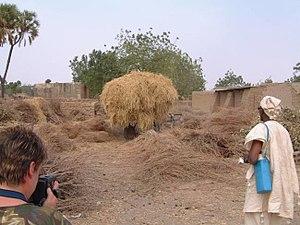
Photo de la préparation pour la cuisson des poteries. prise par Nerijp
Le village de Kalabougou, connu également comme le village des potiers se situe à une dizaine de kilomètres de Segou au Mali, sur l'autre rive du fleuve Niger. Il fait partie des destinations touristiques de la région.
La région de Ségou est la quatrième région administrative du Mali. Son chef-lieu est la ville de Ségou.